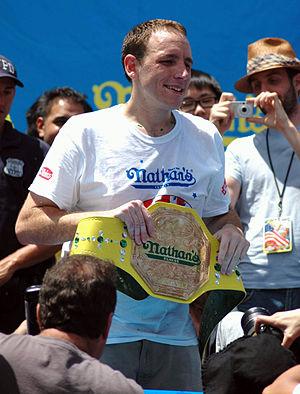
Joseph Christian Chestnut est un mangeur de compétition américain. En 2020, il est classé premier mondial par la Major League Eating.